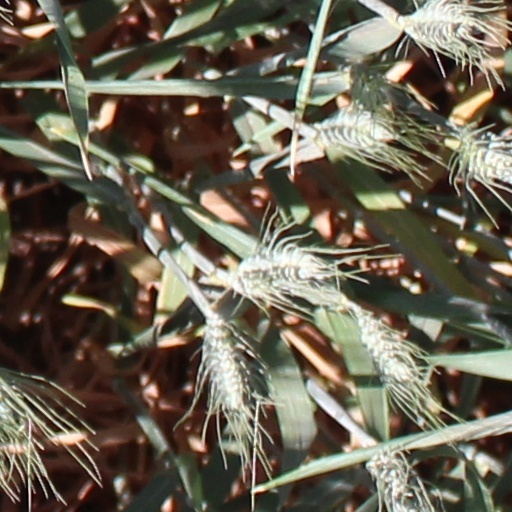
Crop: wheat